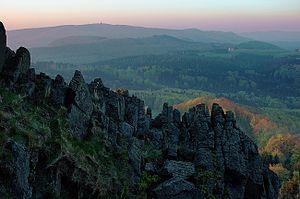
Böhmerwald / Befolkning
Böhmerwald eller de bøhmisk-bayerske skovbjerge kaldes en række bjergdrag, der strækker sig fra Fichtelgebirge mod sydøst til Donaus Dal øst for Linz i en længde af 230 km. Bjergryggen danner vandskel mellem Donau og Elben og grænse mellem Bayern og Böhmen.